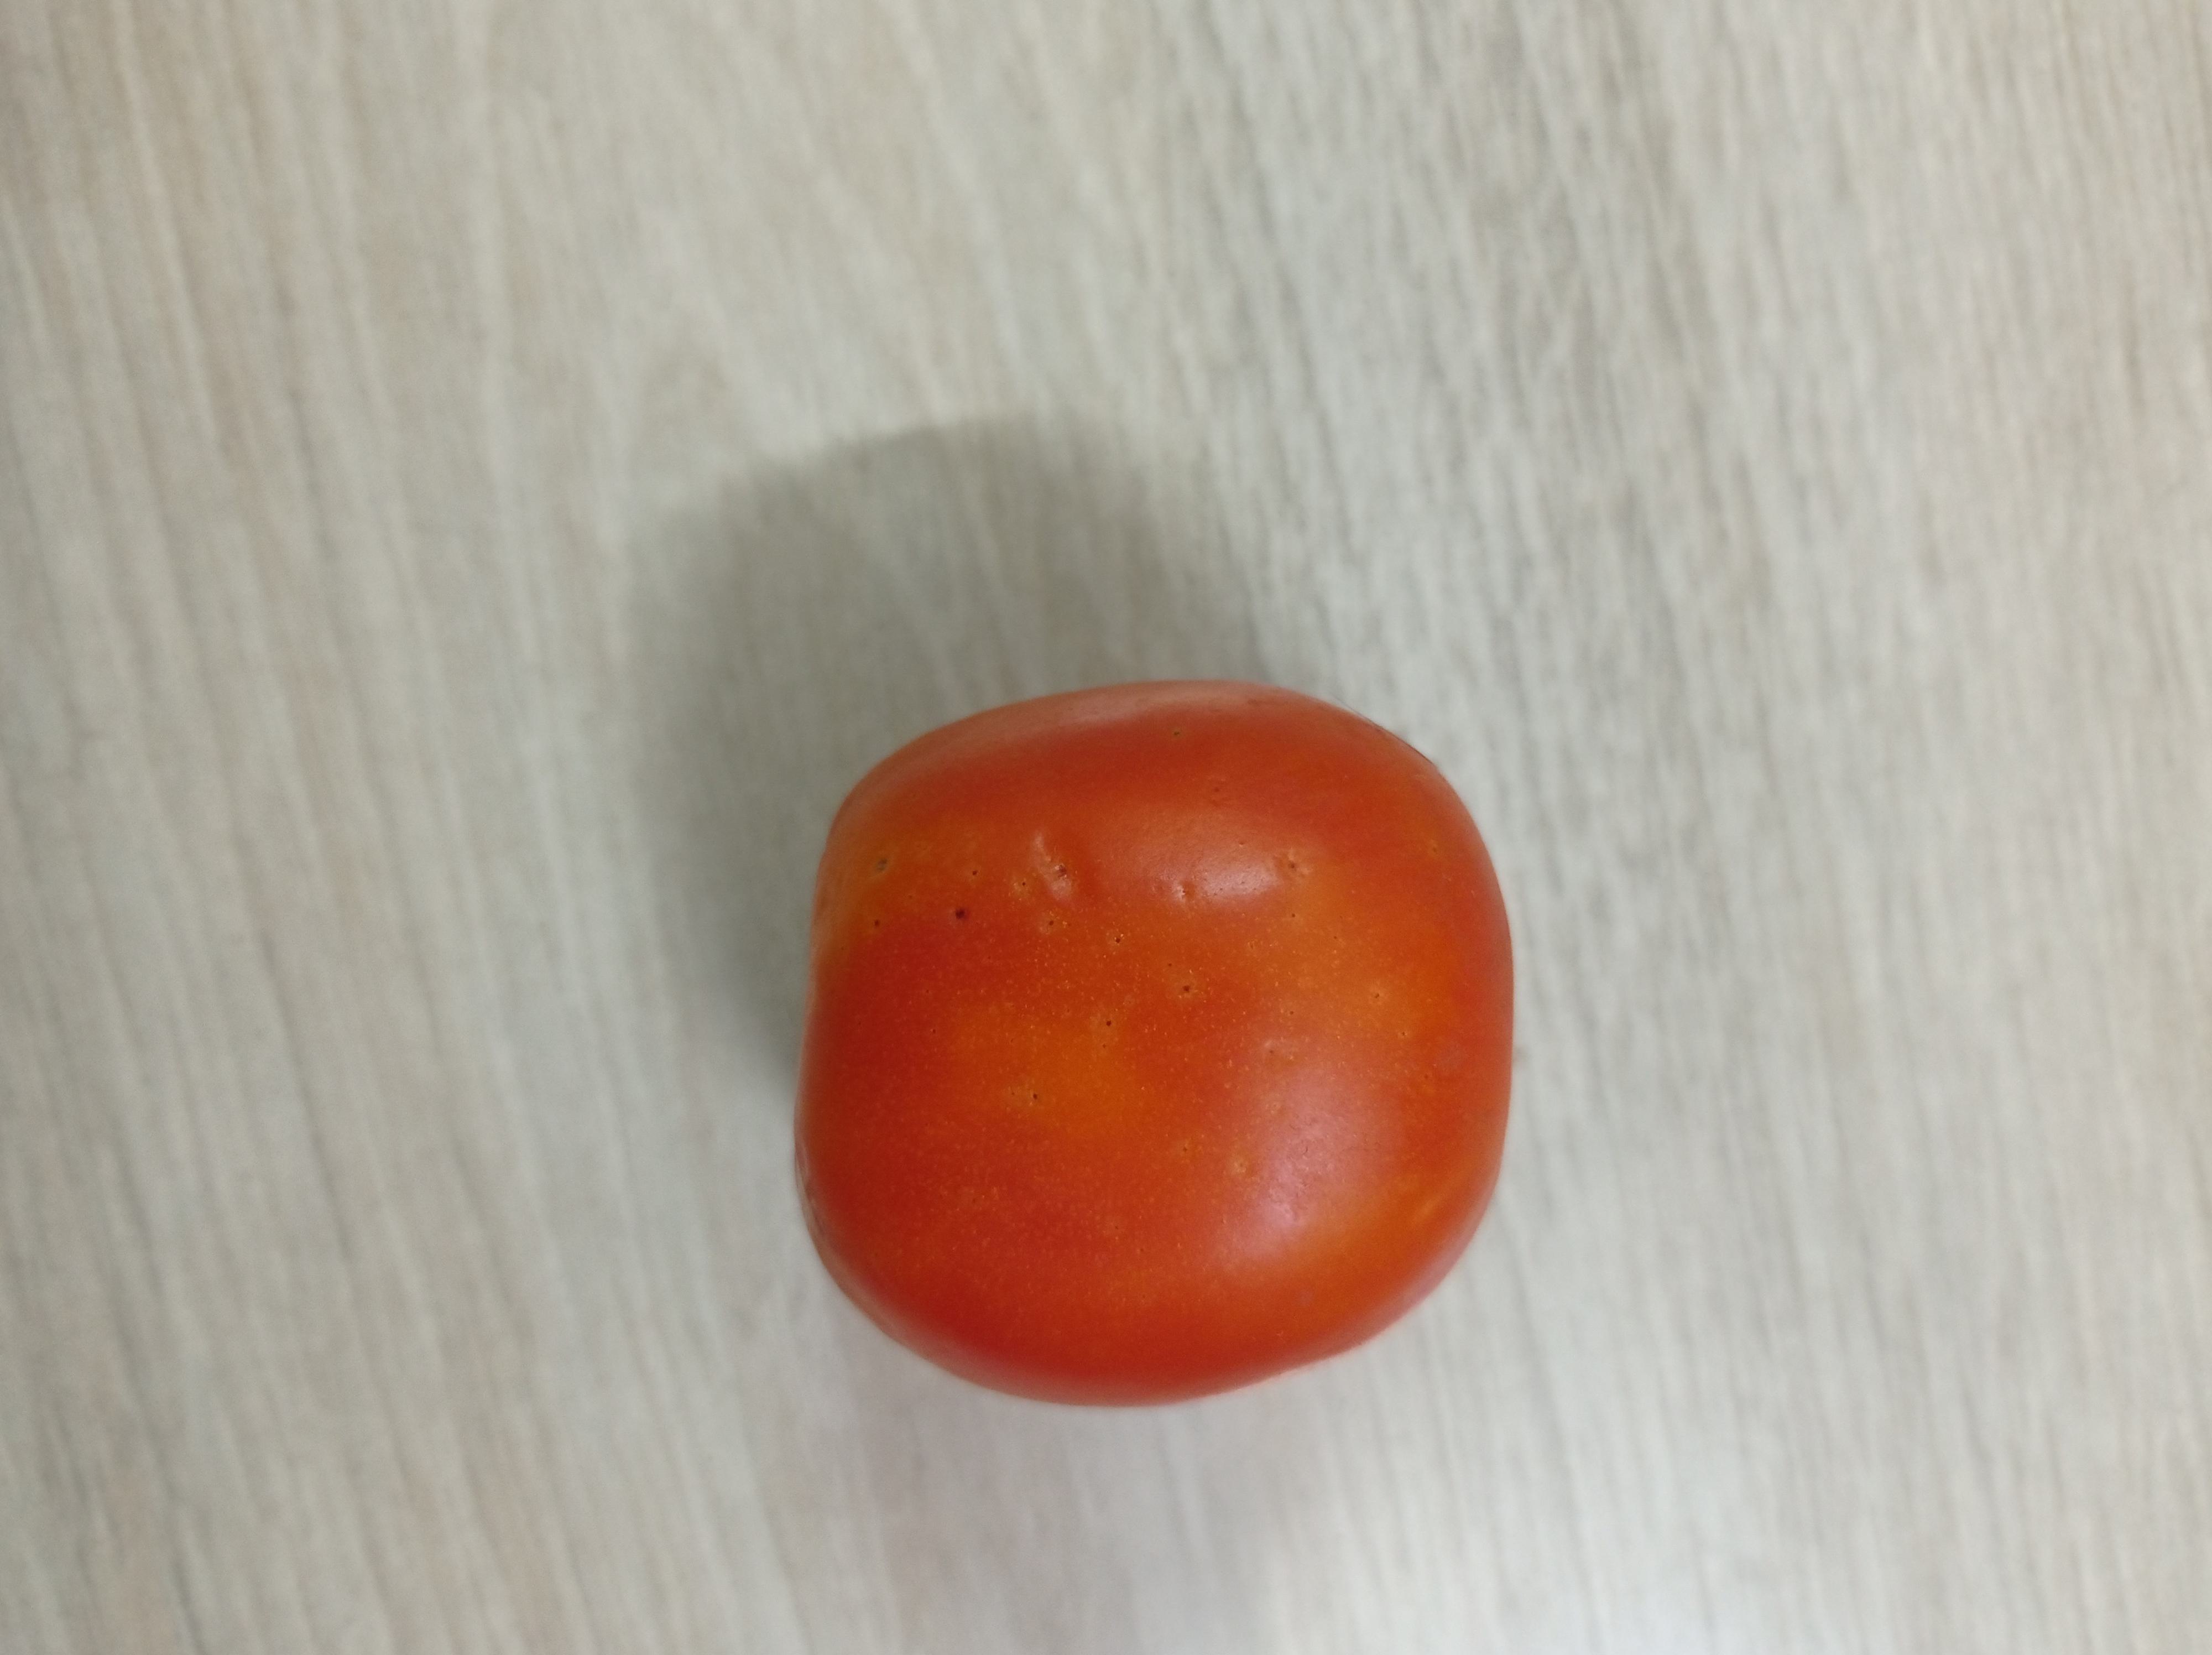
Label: Fresh